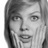
Emotion: surprise